Hōya Station

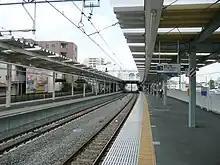
The platforms in September 2011

The station has one island platform and one side platform serving a total of three tracks. The side platform serves trains going up on track 3. The island platform serves trains going down on platform 1 and some trains either go up or down on platform 2.